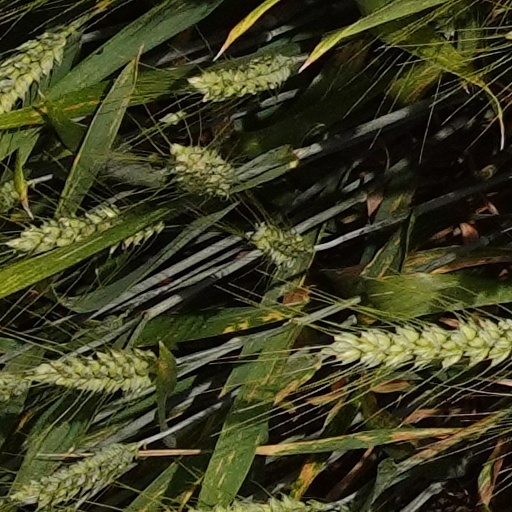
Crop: wheat